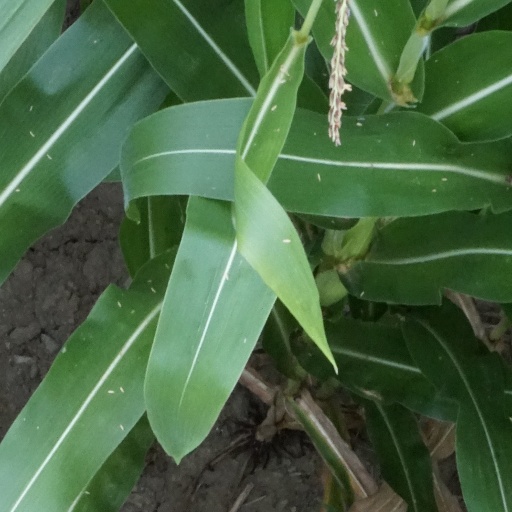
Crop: maize; corn